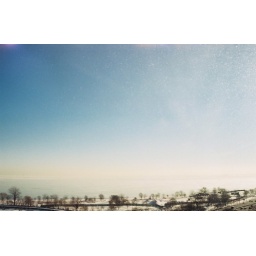
View from 13th floor over lake BeView from 13th floor over lake BelmontView from 13th floor over lake Belmont